Warren Hastings

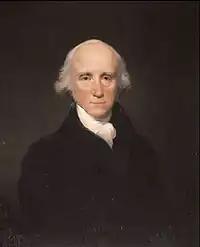
Hastings in the late 18th century, as painted by Lemuel Francis Abbott

In 1785, after 10 years of service, during which he helped extend and regularise the nascent British rule created by Clive of India, Hastings resigned. He was replaced by the Earl Cornwallis; Cornwallis served as Commander-in-Chief of British India and Governor of the Presidency of Fort William, also known as the Bengal Presidency.